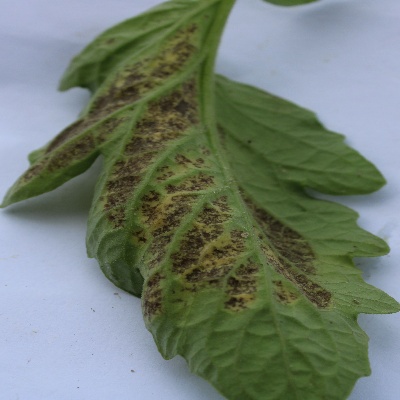
Crop: Tomato
Condition: septoria leaf spot